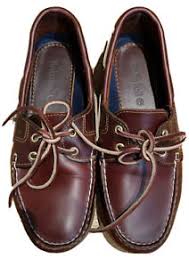
Label: Boat